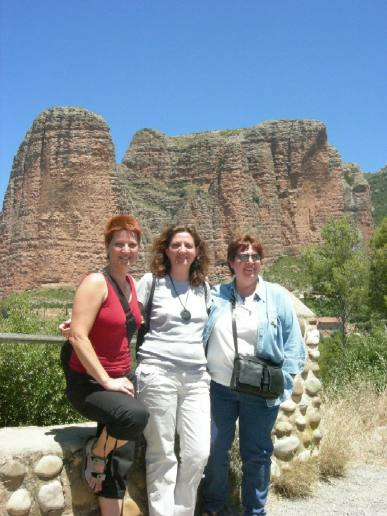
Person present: Yes